Sagunto Castle

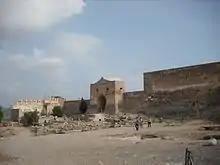
The Almenara Gate overlooks the foundations of the Roman forum

The Plaza de Armas is accessed via an Islamic arch. Remains of the Iberian defensive wall are visible on the east side of the castle.